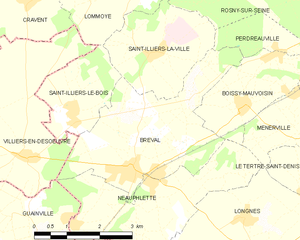
Carte des communes françaises Bréval